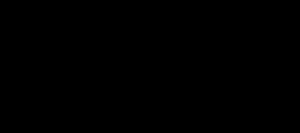
Un filtre passe-bande est un filtre ne laissant passer qu’une bande ou intervalle de fréquences compris entre une fréquence de coupure basse et une fréquence de coupure haute du filtre.